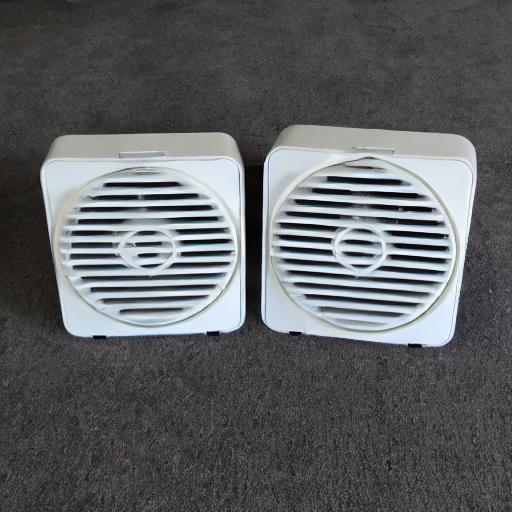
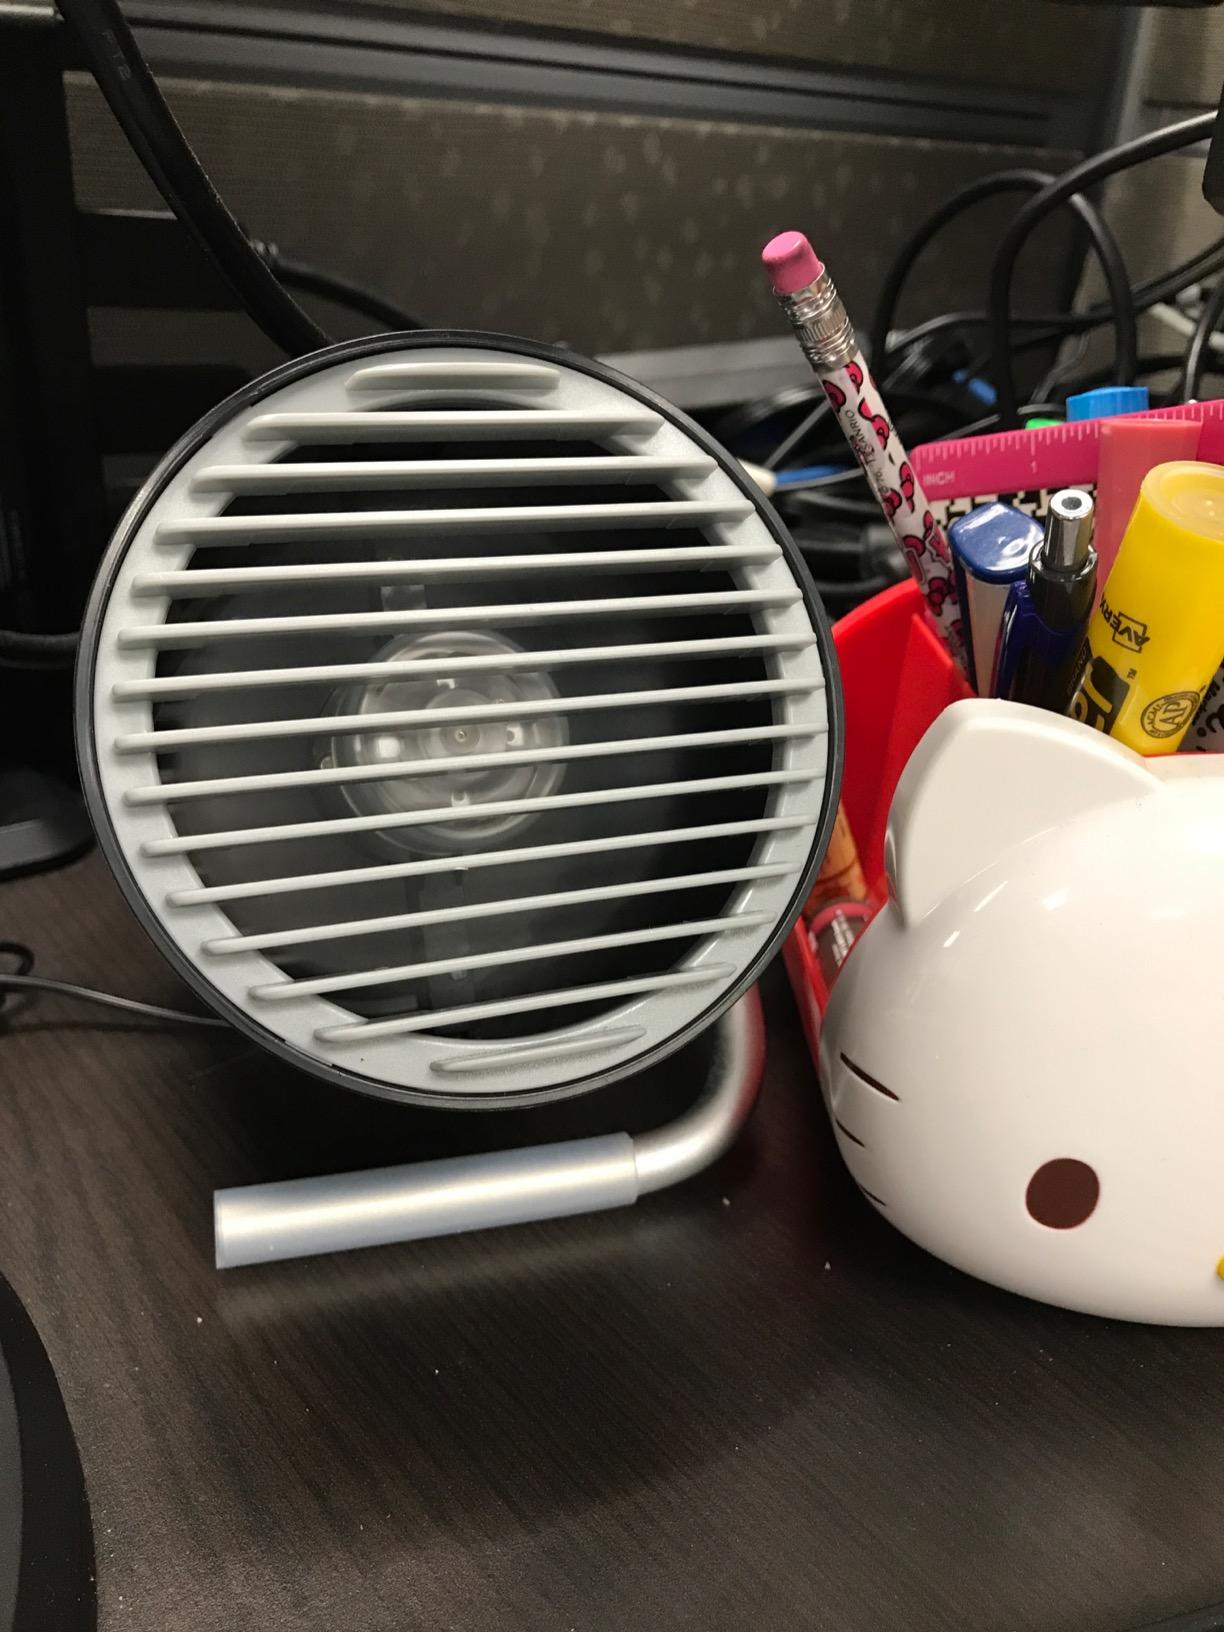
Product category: fan
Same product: no